Denys Watkins-Pitchford

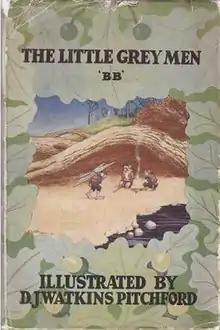
"The Little Grey Men" (1942)

Denys Watkins-Pitchford was born in Lamport, Northamptonshire, the second son of the Revd. Walter Watkins-Pitchford and his wife, Edith. His father was rector of Lamport with Faxton from 1903 until his death in 1944; Faxton's church was dedicated to St Denys. His elder brother, Robert Engelard, died at the age of sixteen. Denys was himself considered to be delicate as a child, and because of this was educated at home, while his younger twin, Roger, was sent away to school. He spent a great deal of time on his own, wandering through the fields, and developed a love of the outdoors. He also enjoyed shooting, fishing and drawing; all these things were to influence his writing.